Sarah J. C. Whittlesey

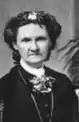

Sarah J. C. Whittlesey (August 24, 1824 – February 14, 1896) was an American author, poet, and hymn writer, familiarly known to the readers of magazines and weekly journals of her day, for which she contributed both prose and verse. Generally, she was strongly Southern in her feelings, tastes, and style.